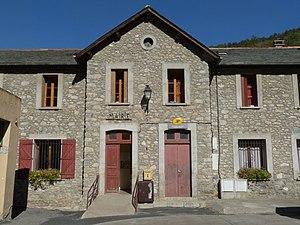
Mairie de Nyer, Pyrénées-Orientales, France
Nyer est une commune française située dans le département des Pyrénées-Orientales, en région Occitanie.